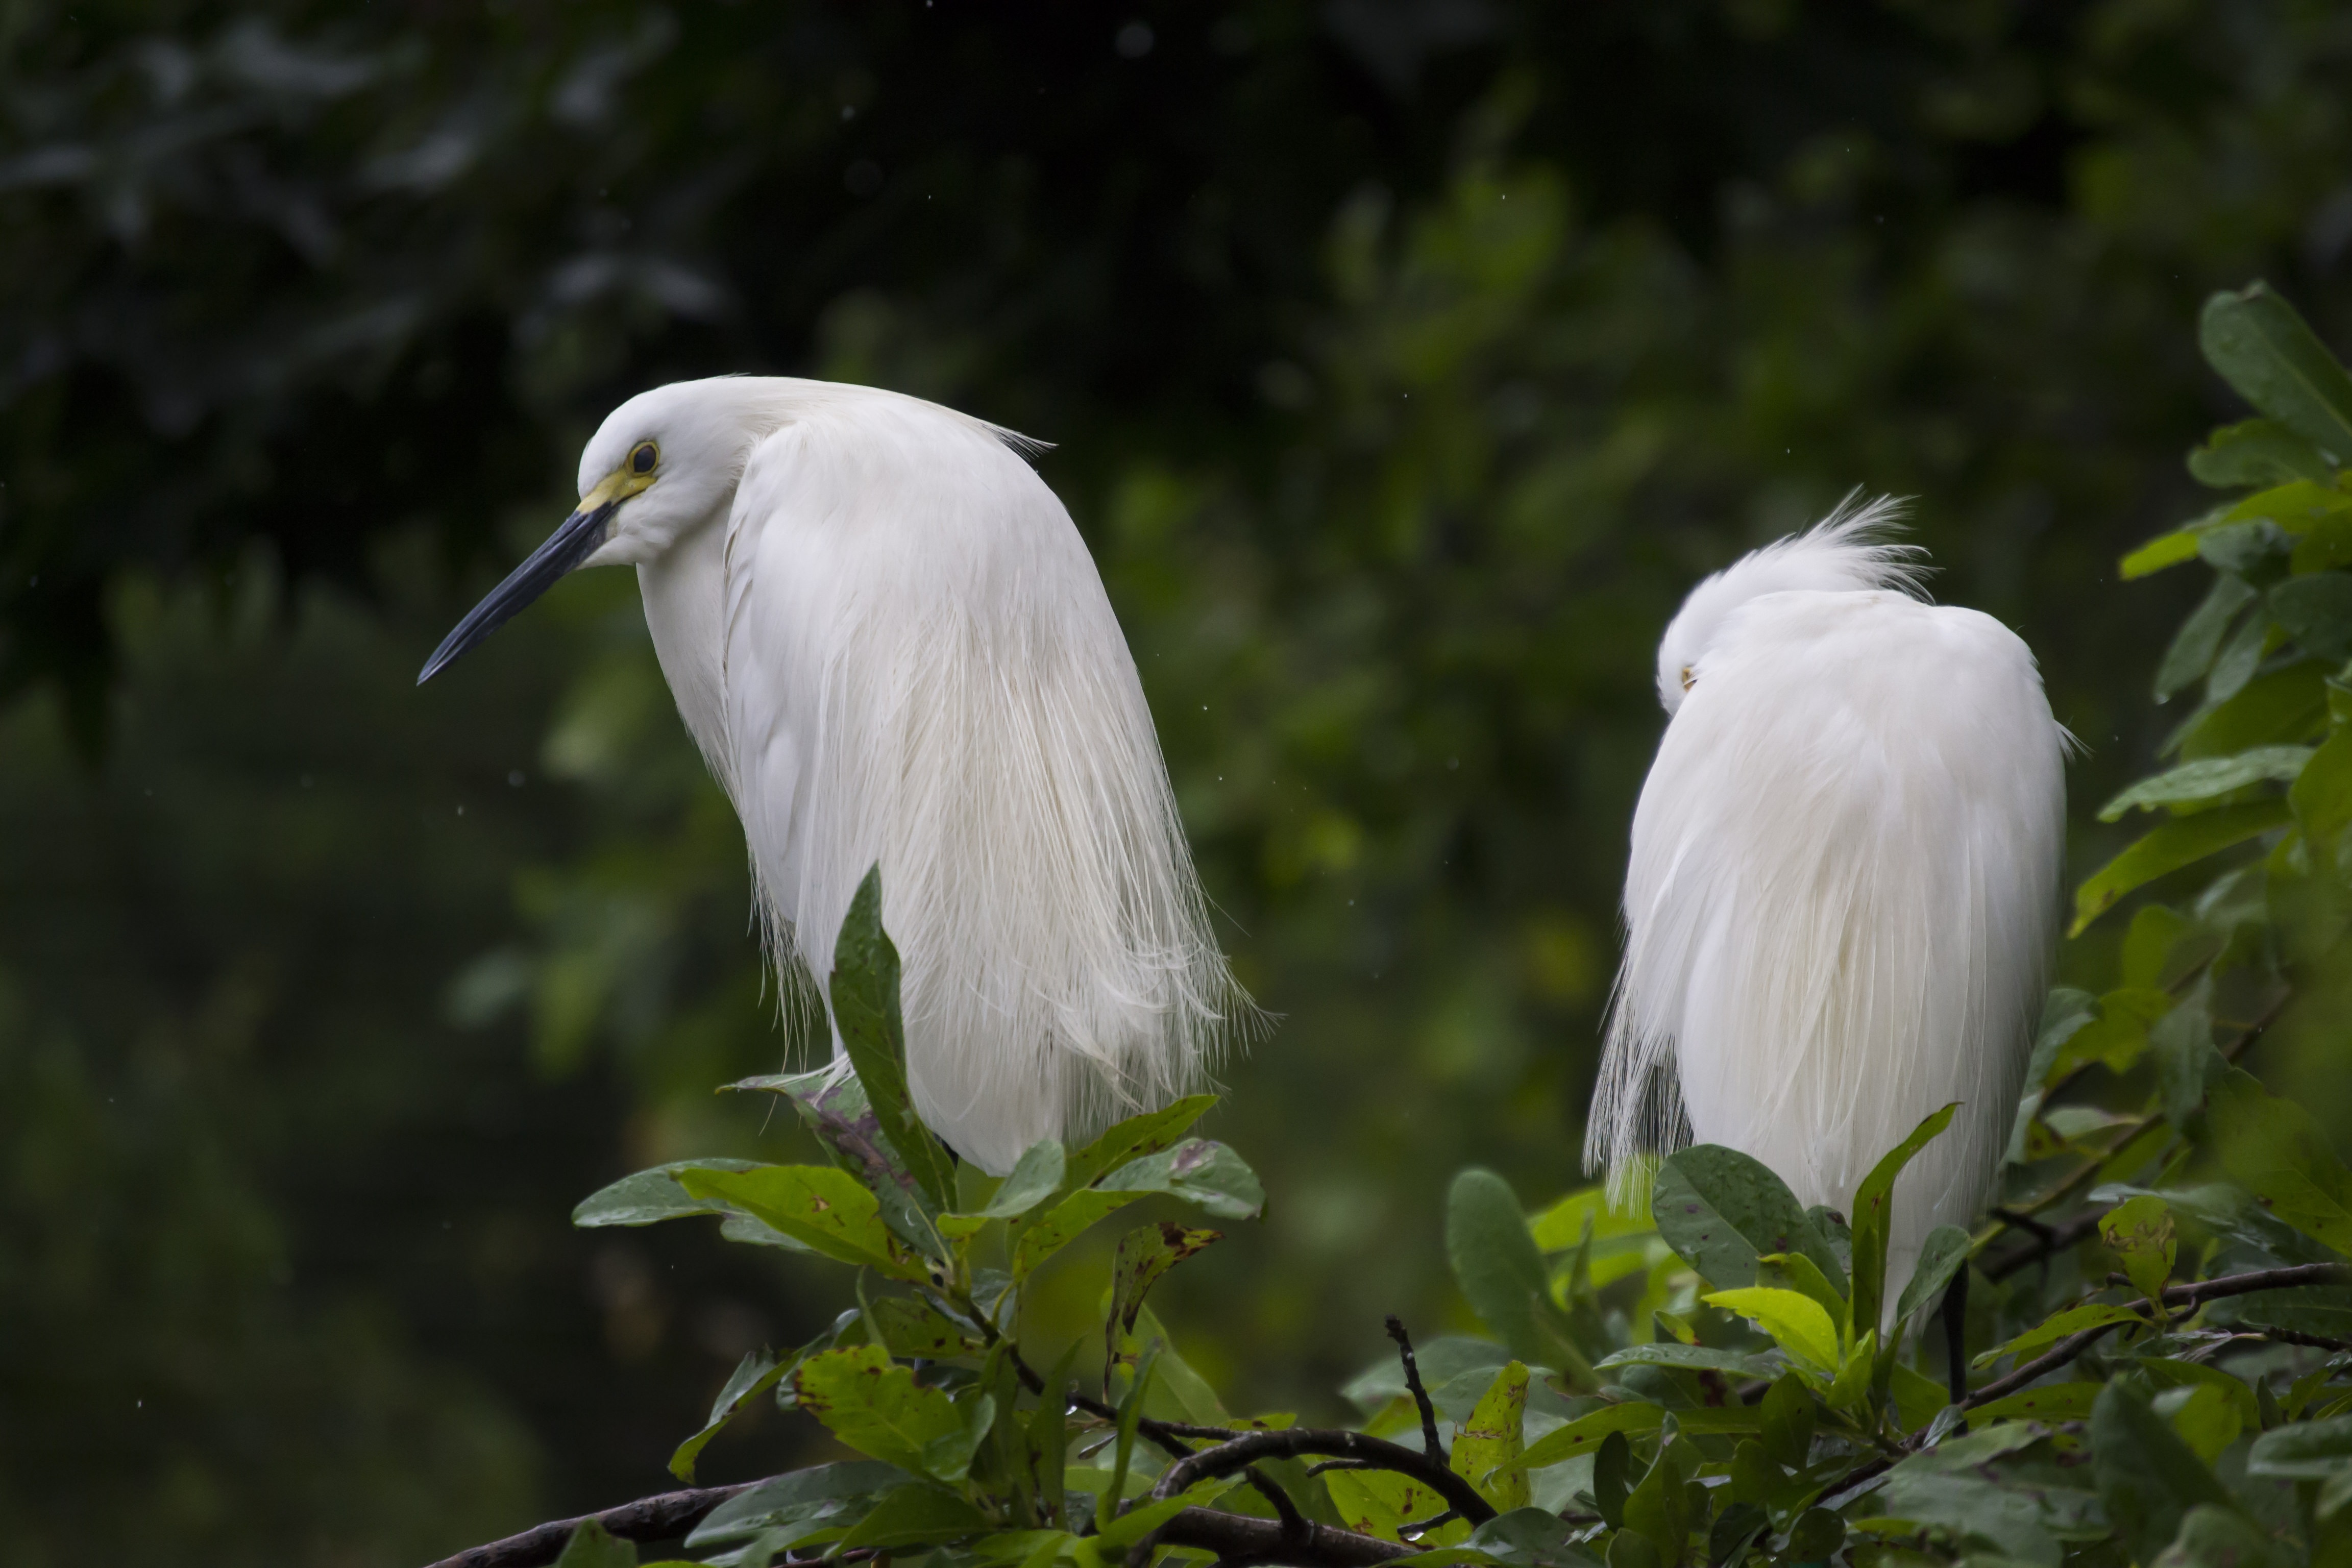
nature, bird, wing, wildlife, wild, beak, avian, fauna, leaves, outdoors, birds, feathers, wings, animals, vertebrate, egret, heron, pelecaniformes, perched, great egret, snowy egret, white birds